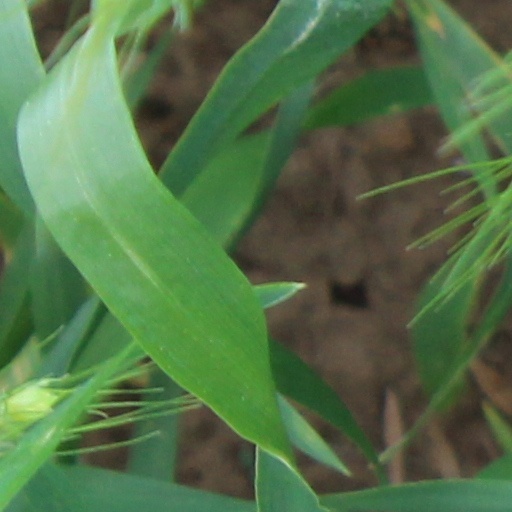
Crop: wheat